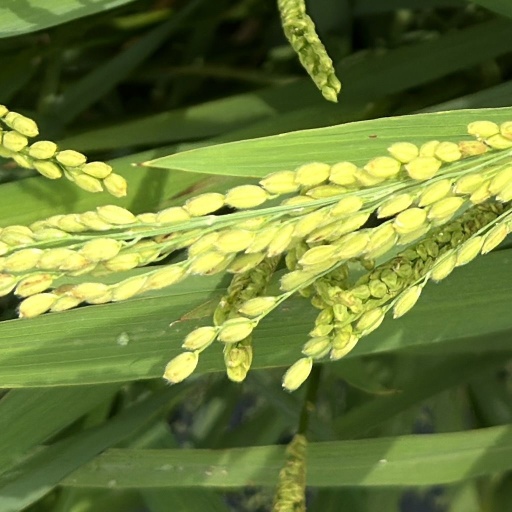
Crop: rice